Martin Bucer

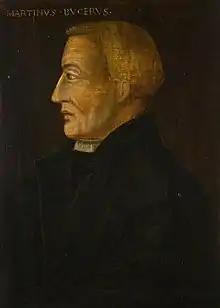
Portrait by an unknown artist, German School

Martin Bucer (Early German: ; 11 November 1491– 28 February 1551) was a German Protestant reformer based in Strasbourg who influenced Lutheran, Anglican doctrines and practices as well as Reformed Theology. Bucer was originally a member of the Dominican Order, but after meeting and being influenced by Martin Luther in 1518 he arranged for his monastic vows to be annulled. He then began to work for the Reformation, with the support of Franz von Sickingen.